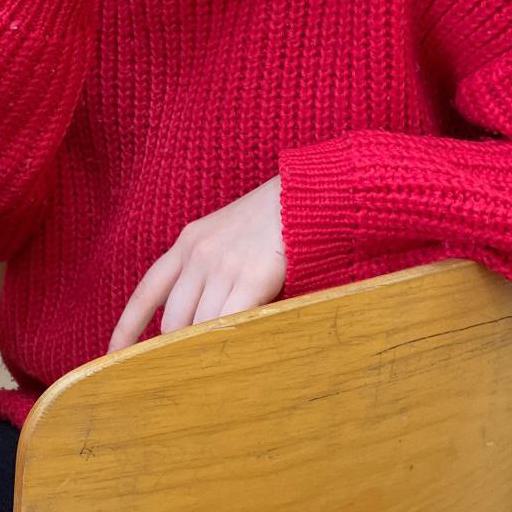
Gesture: no_gesture